Answer in natural language. Considering the relative positions, where is Doorway (highlighted by a blue box) with respect to brown square dresser (highlighted by a green box)? Choose between the following options: right or left
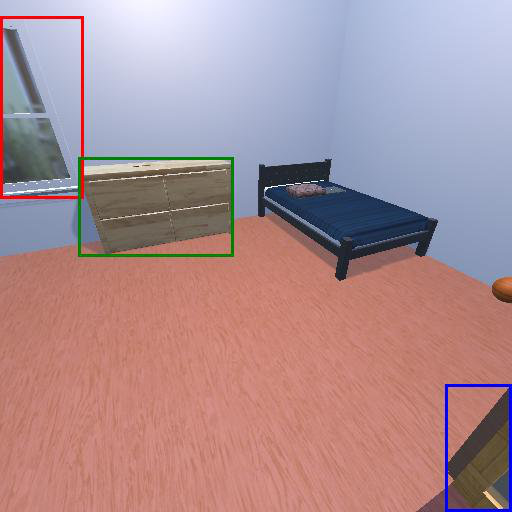
<answer>right</answer>